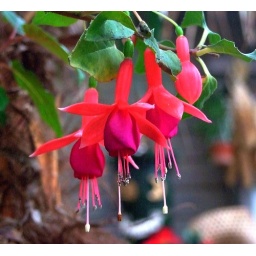
This photo was taken in the green house at Hong Kong Park, Hong Kong.